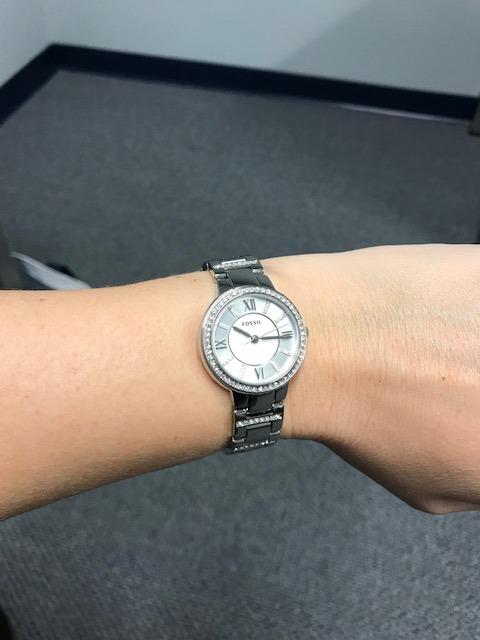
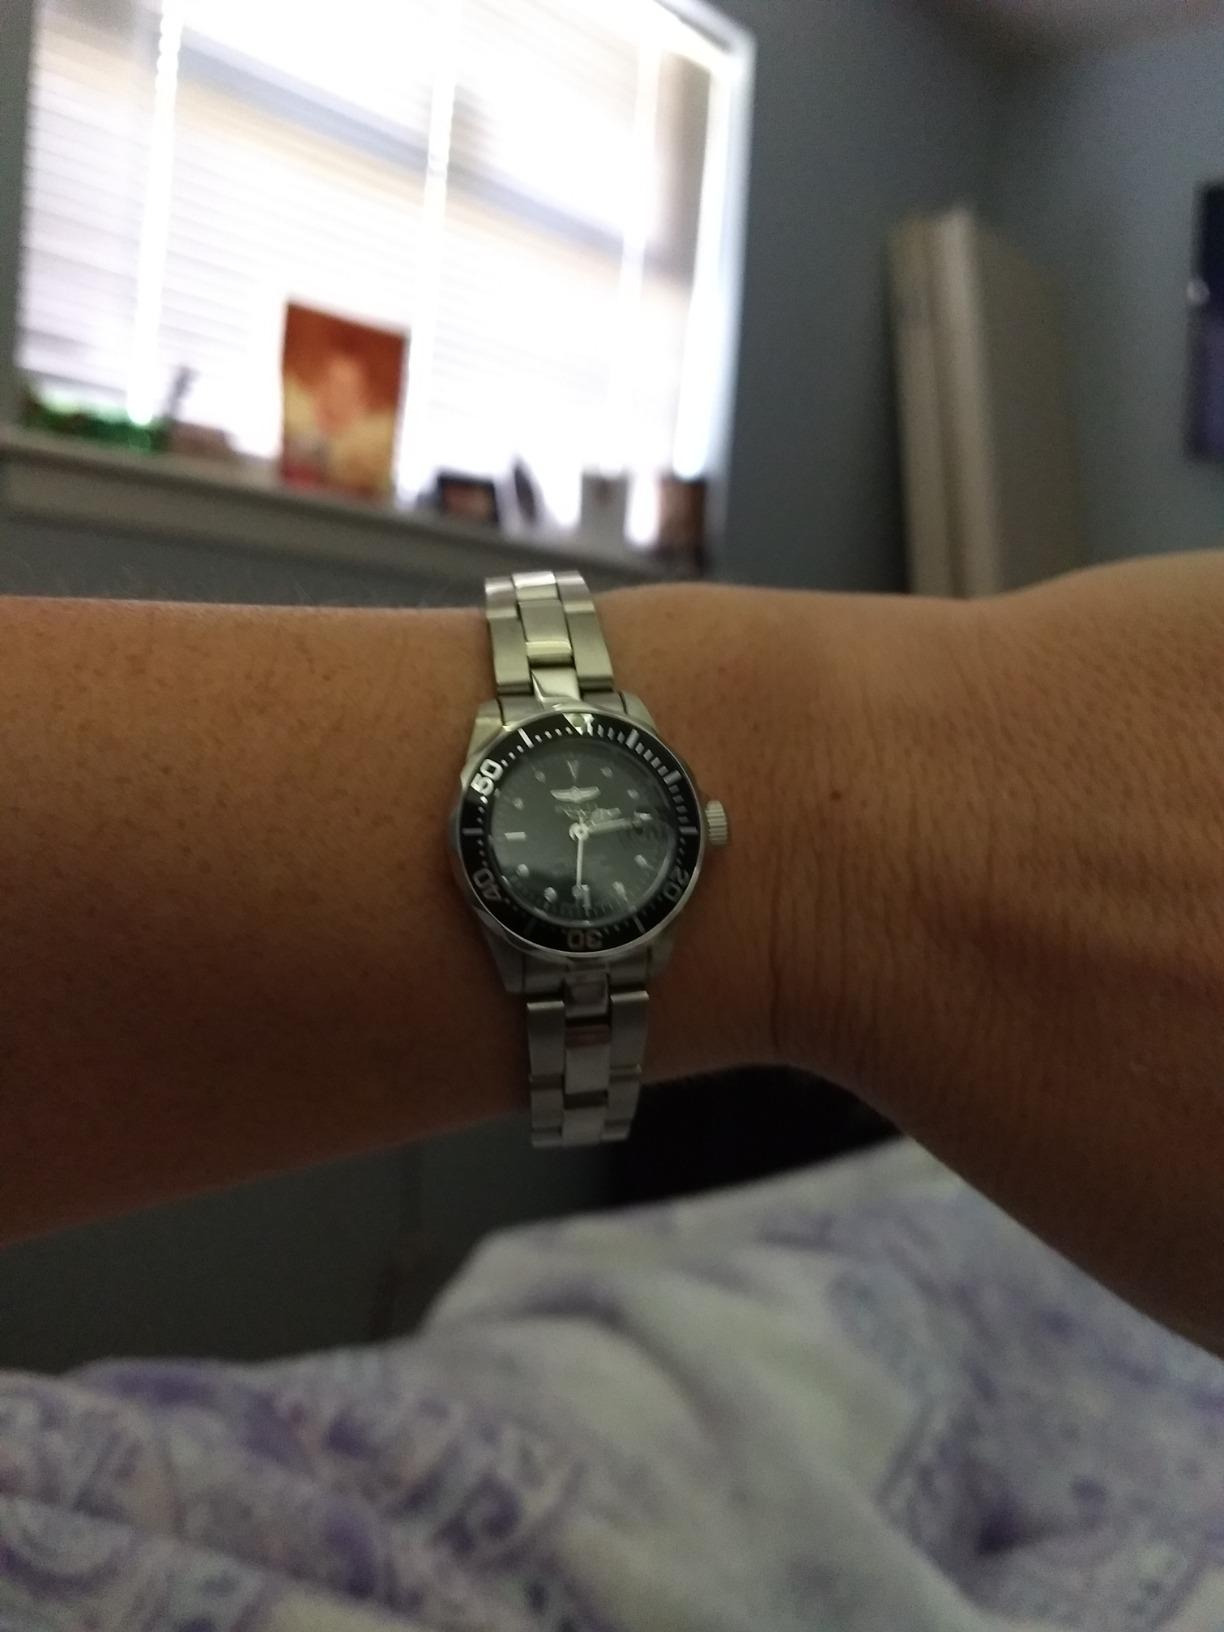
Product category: accessories_watch
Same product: no